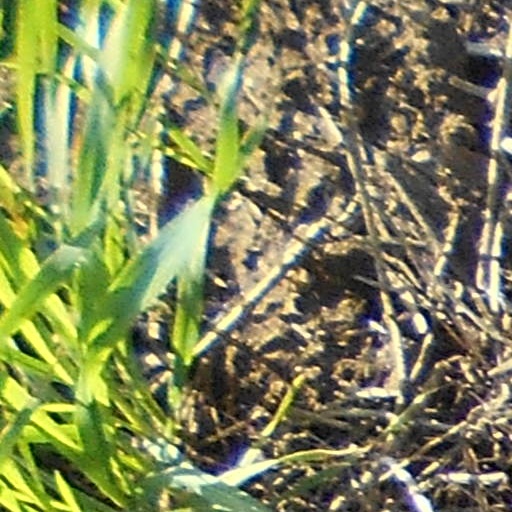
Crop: wheat